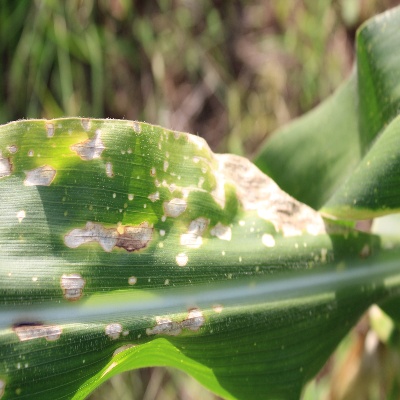
Crop: Maize
Condition: leaf blight